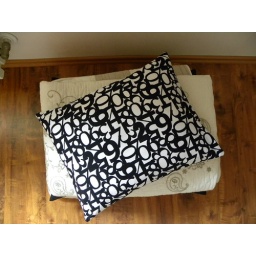
made with the Michael Miller fabric received from Nicole in the black &amp;amp; white Lucky parcel. :)